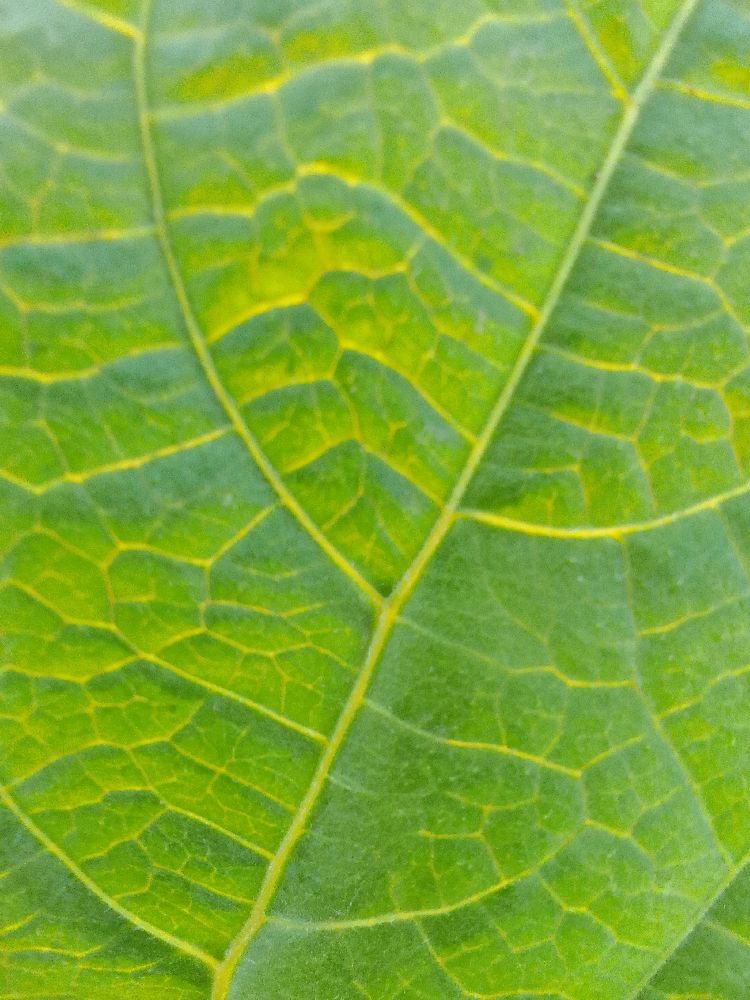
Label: healthy